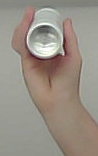
Product: dove_spray